Ksenia Zadorina

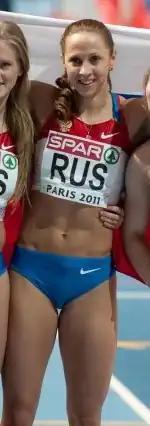
Zadorina at the 2011 European Indoor Championships.

Ksenia Ivanovna Zadorina (born March 2, 1987) is a Russian sprinter.